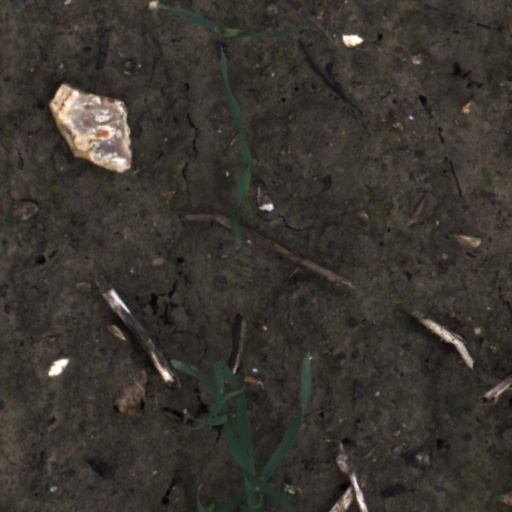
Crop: wheat